2006 Rose Bowl

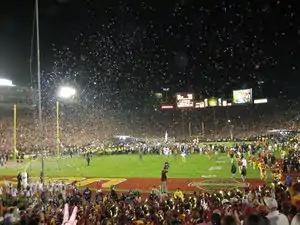
Confetti rains down on the field in the post-game celebration as Texas defeats USC.

Though USC converted on 57 percent of third downs (to only 27 percent for the Longhorns), it was unable to gain two yards on a 4th down try late in the 4th quarter when doing so might have ensured a Trojan victory. The Trojans did not have Heisman winner Bush on the field for the 4th down play; LenDale White received the handoff and was stuffed by the Longhorn defense. The Trojans also hurt themselves with two turnovers in Texas territory early in the game. Mack Brown, previously maligned for his inability to win big games, thus ended the fourth-longest winning streak in Division I-A history – and the longest since a 35-game streak by Toledo ended in 1971 – and, behind Young, who accounted for 839 yards of total offense in his two Rose Bowl appearances, won the first national title for Texas since 1970. Young accounted for 467 yards in the championship game, which stands as the best performance ever in a BCS Championship game. By winning, Texas assured itself a first-place ranking in the "USA Today" coaches' poll, and its achievement was confirmed when AP polling sportswriters unanimously voted Texas number one on January 5, 2006; USC finished a unanimous second in each poll. On January 11, 2006, Young was awarded the Manning Award, given annually to the nation's top quarterback. Unlike any other major college football award, the Manning is based partly on bowl results.